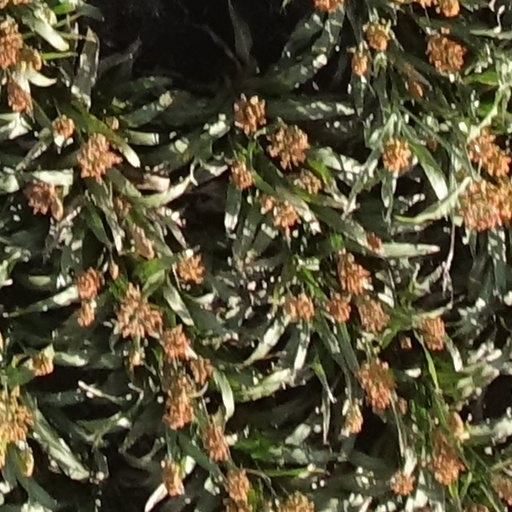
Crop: sorghum